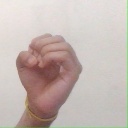
अक्षर: ऊ